Angelica Fraser

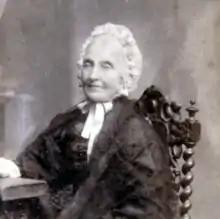

Angelica Patience Fraser (25 January 1823 – 27 November 1910) was a Scottish social reformer. She was active in arranging Bible-based education for tailors and "Tailors' Hall" was opened in London. In Edinburgh, she founded a temperance society for tailors and another for working women.